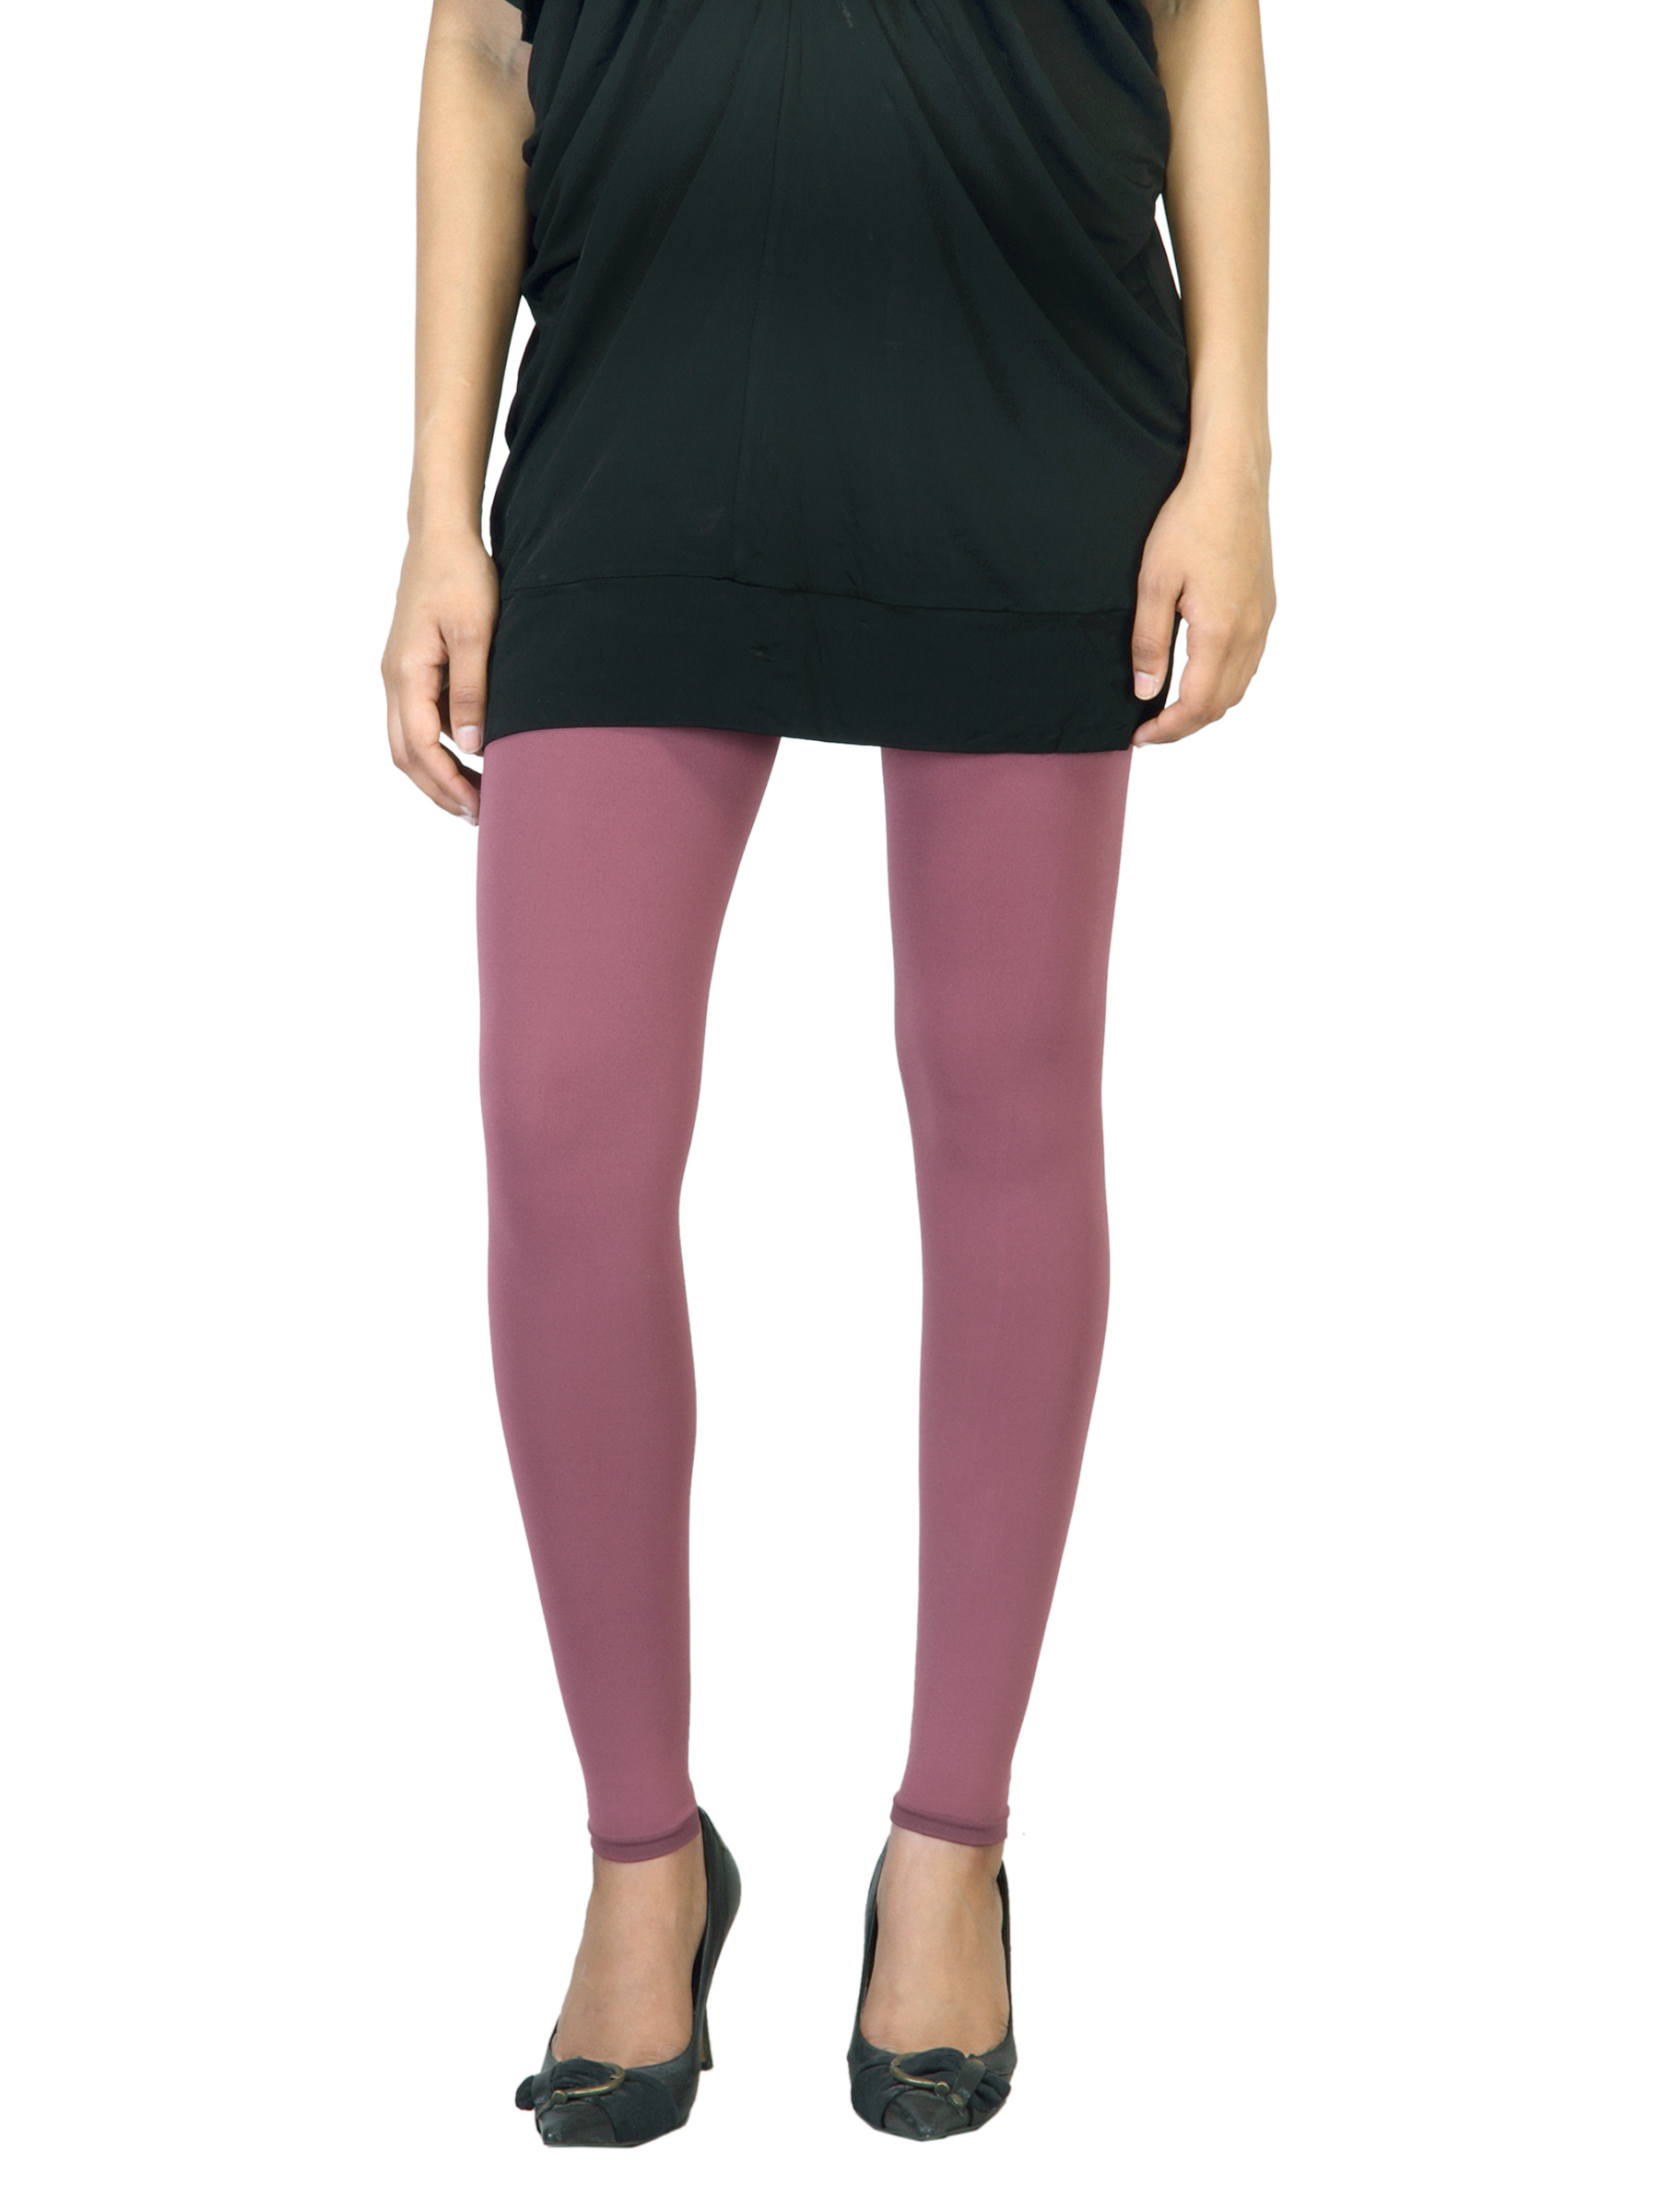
Femella Women Plum Skinny Leggings
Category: Apparel / Bottomwear / Leggings
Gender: Women
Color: Pink
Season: Summer 2012
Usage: Casual